Royal Liver Building

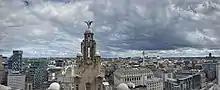
Modern view from the top of the building looking south east

The building overlooks the River Mersey from its waterfront location on the Pier Head and forms one of the 'Three Graces' along with the Port of Liverpool Building and the Cunard Building. This is reflected in the building's Grade I listed building status. It has 13 floors.